Laura Dahlmeier

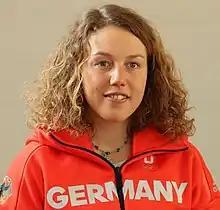
Dahlmeier in 2018

Laura Dahlmeier (22 August 1993 – 28 July 2025) was a German biathlete. Dahlmeier started in her first world cup races in the 2012–13 season. In 2014, she participated in the Winter Olympics in Sochi. She won a record of five gold medals at the World Championships of 2017. In 2018, she became the first woman to win the biathlon sprint and pursuit in the same Olympics. During her career she won a total of two golds and one bronze at the Olympics, seven gold medals, three silver medals and five bronze medals at World Championships, one overall World Cup and two discipline World Cup titles. Dahlmeier announced her retirement from competition in May 2019, at the age of 25. In October 2019, she released a children's book.